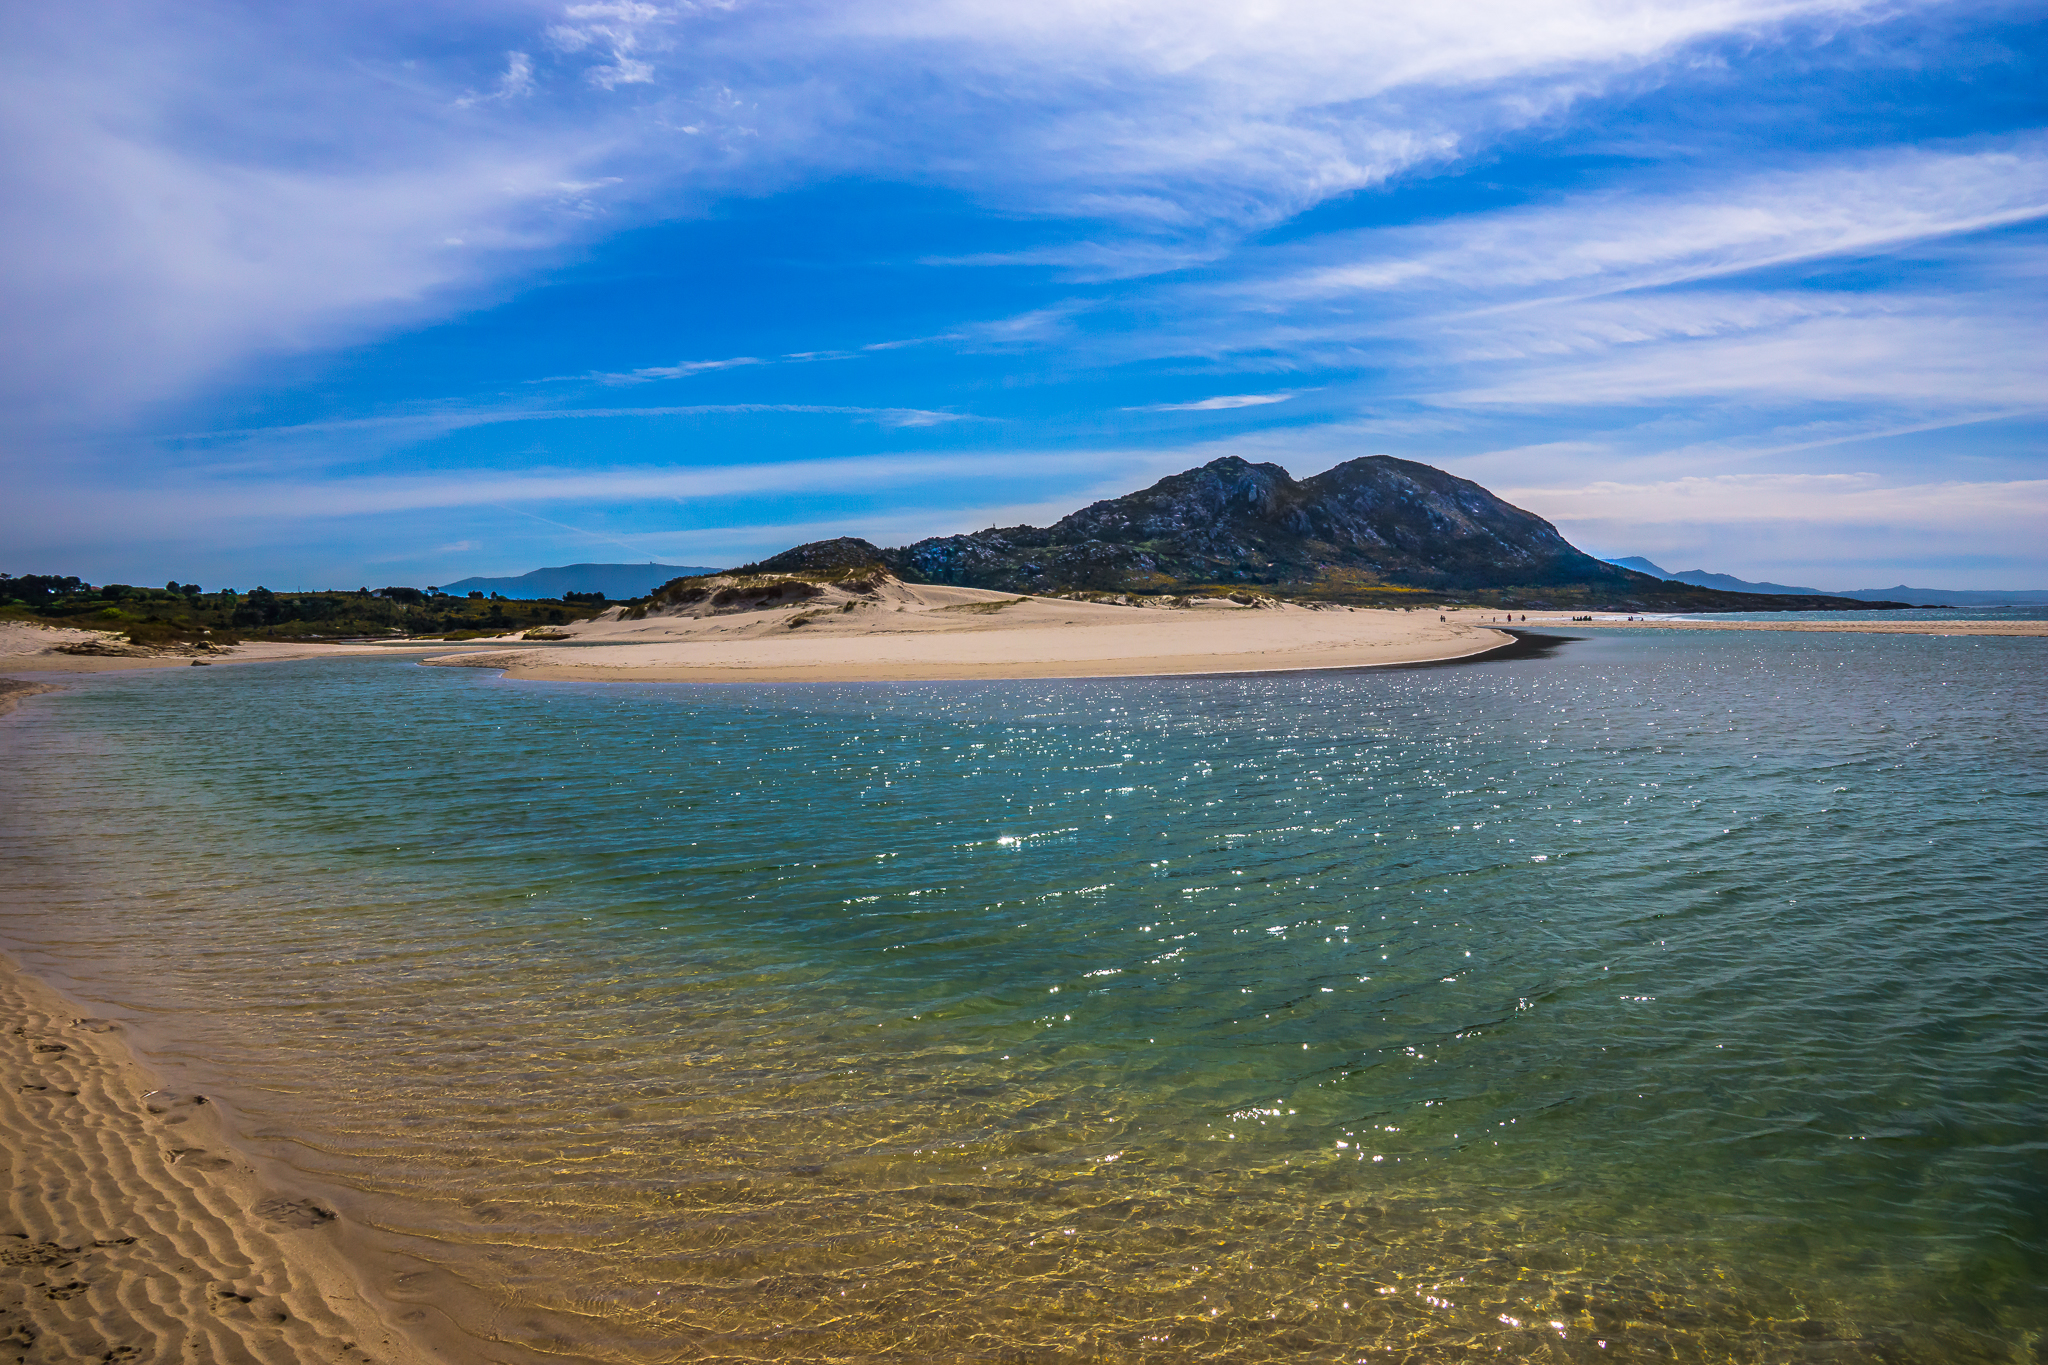
beach, landscape, sea, coast, sand, ocean, horizon, cloud, shore, wave, photo, vacation, dusk, cove, lagoon, bay, island, terrain, body of water, spain, galicia, paisajes, a77, loch, espana, cape, g, islet, ggl1, gaby1, xovesphoto, sonya77, sony16105mm, xelodegalicia, louro, muros, ancoradoiro, landform, gabrielcoru a, acoru a, wind wave